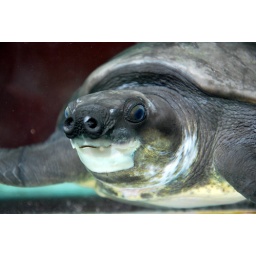
A big pig-nose turtle at the Turtle Aquarium in the Chinese Gardens of Singapore (biggest collection of turtles world-wide)